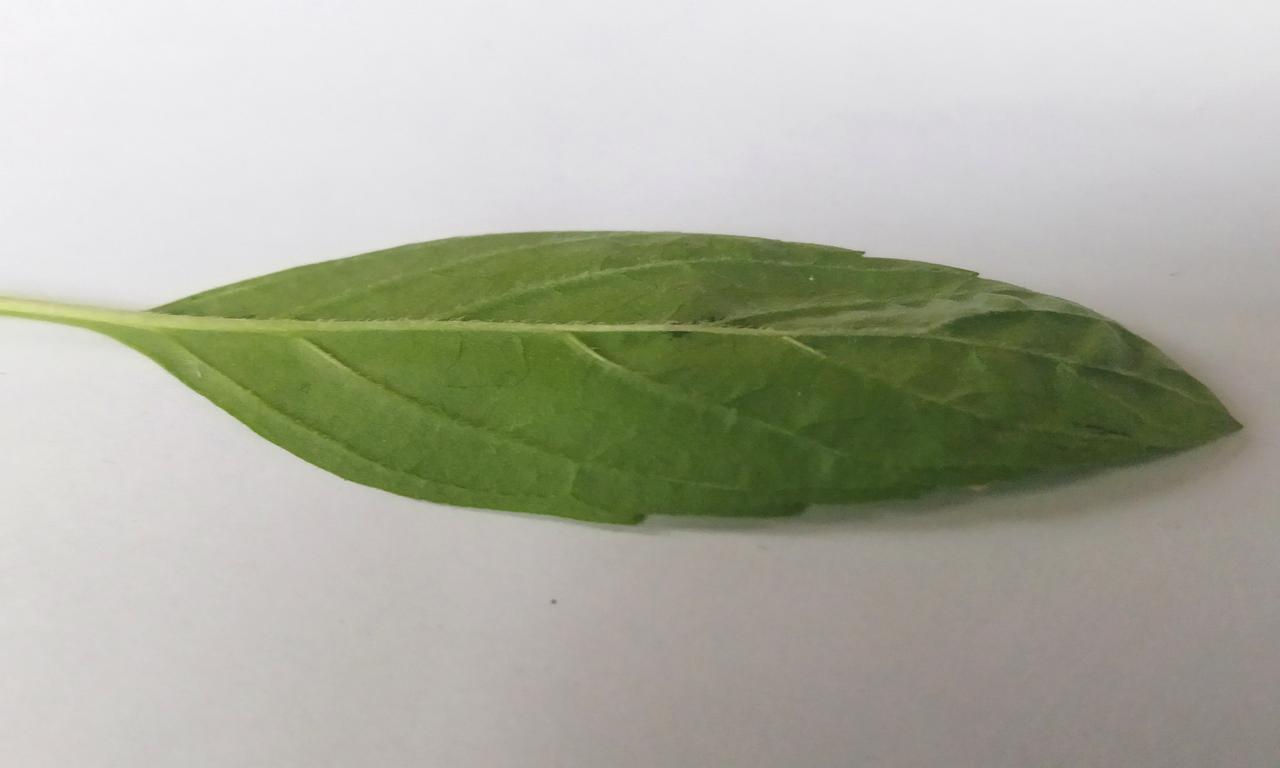
Label: Fresh